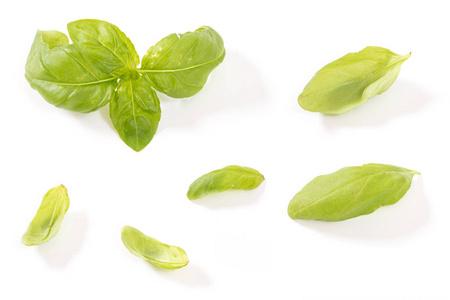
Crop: unknown
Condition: basil